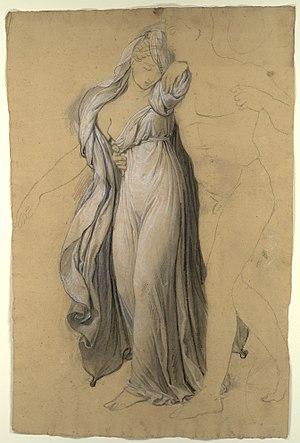
Joseph-Ferdinand Lancrenon né à Lods le 16 mars 1794 et mort dans la même ville le 4 août 1874 est un peintre romantique français.